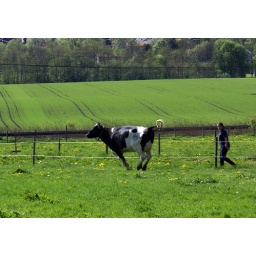
Happy cow, seeing green grass for the first time in months!